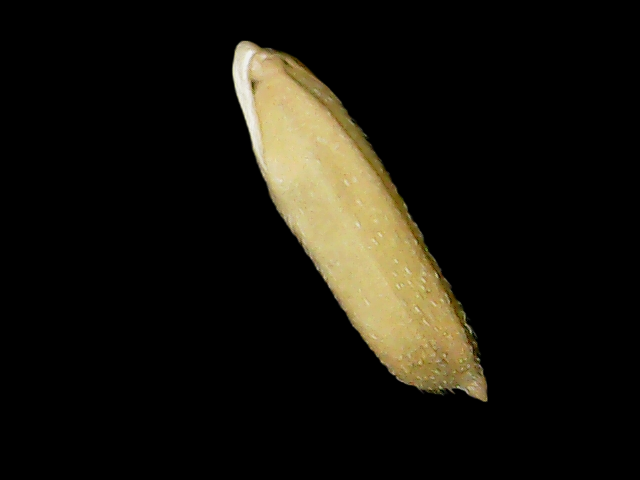
Rice variety: Binadhan14